Jean-Jacques de Felice

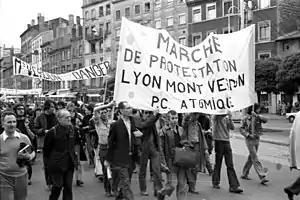
Jean-Jacques de Felice, Théodore Monod, Pastor René Cruse and Yvon Montigné, on 19 June 1971, in the first row of the Group of action and resistance to militarization (GARM), from Lyon to Mont-Verdun, against the nuclear strike force

Jean-Jacques de Felice became known during the Algerian war, when he defended the National Liberation Front FLN militants. He pleaded for peasants of Larzac fighting against the extension of the military cam, for Kanak people and Tahitian separatists, for those homeless alongside Abbé Pierre, conscientious objectors, for foreigners who were in danger (he is a member of Gisti), Italian Red Brigade activists like Marina Petrella and Cesare Battisti. A criminal lawyer, he defended Lucien Léger, who was sentenced to life imprisonment in 1966, for the murder of a child. The longest sentence any of his client got. At the age of 41 he told Jean-Jacques de Felice. "There is a period of detention beyond which justice is turned into revenge.